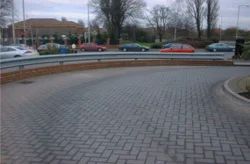
Label: Radius_Beams